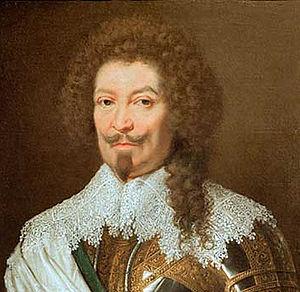
recadrage de File:Justus Sustermans 013.jpg
Le château de Tours, en Indre-et-Loire, est situé en bordure de Loire dans le quartier le plus ancien de Tours, proche de la cathédrale Saint Gatien, érigé sur les vestiges de la cité antique dont Tours tire son origine. Nonobstant l'étendue de ses fondations partiellement révélées par les fouilles des années 1970, il est la trace fort modeste d'un château médiéval comtal du XIᵉ siècle, tel qu'il fut modifié et agrandi aux XIIIᵉ et XVᵉ siècles où il acquiert le statut de demeure royale. Presque entièrement détruit au XVIIIᵉ siècle, ses deux tours restantes sont accommodées avec un nouveau bâtiment utilisé par l'armée à partir de la Révolution. Après avoir servi de caserne, c'est dans cette configuration singulière qu'il est tiré de l'oubli et restauré dans la seconde moitié du XXᵉ siècle. Il fait l’objet d’un classement partiel au titre des monuments historiques depuis le 20 août 1913, l'autre partie bénéficiant d'une inscription à l'inventaire supplémentaire le 21 novembre 1973. Il abrite aujourd'hui des activités culturelles et patrimoniales.